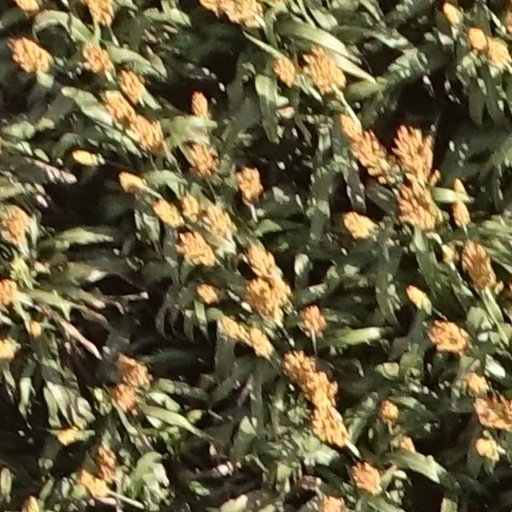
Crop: sorghum